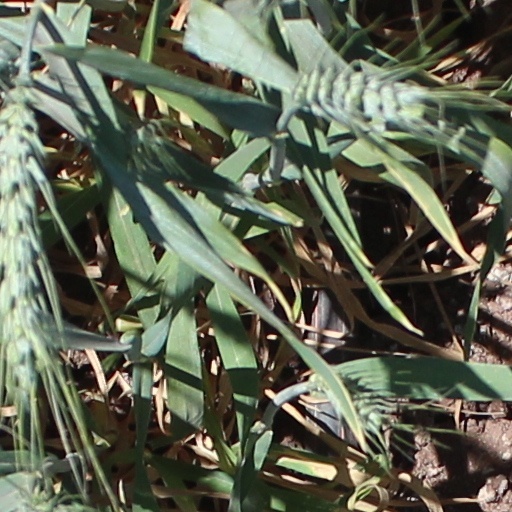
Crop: wheat